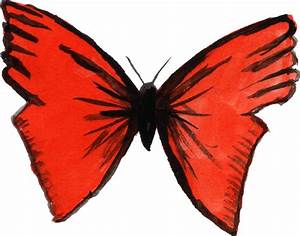
Label: farfalla